Stuart, Virginia

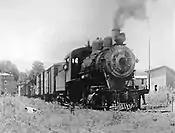
Engine, Danville and Western Railway, ca. 1900

Following the economic difficulties of the Civil War, the residents of Taylorsville focused their energies on expanding railroads to connect to markets and boost the economy. The Danville and New River Railroad was chartered in 1873, with the line completed to Martinsville, Virginia in nearby Henry County by 1881. In 1883, citizens of Patrick County approved a bond of $150,000 to expand the line. The first train pulled into Taylorsville in August 1884. With the growth associated with the railroad, Taylorsville was incorporated as a town in 1884 and was renamed Stuart in honor of Confederate Major General J.E.B. Stuart, who was born 20 miles west of town in Ararat, Virginia.